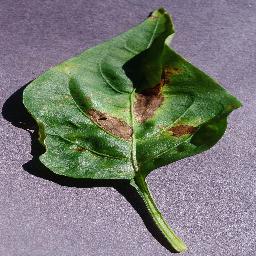
Label: Pepper,_bell___Bacterial_spot